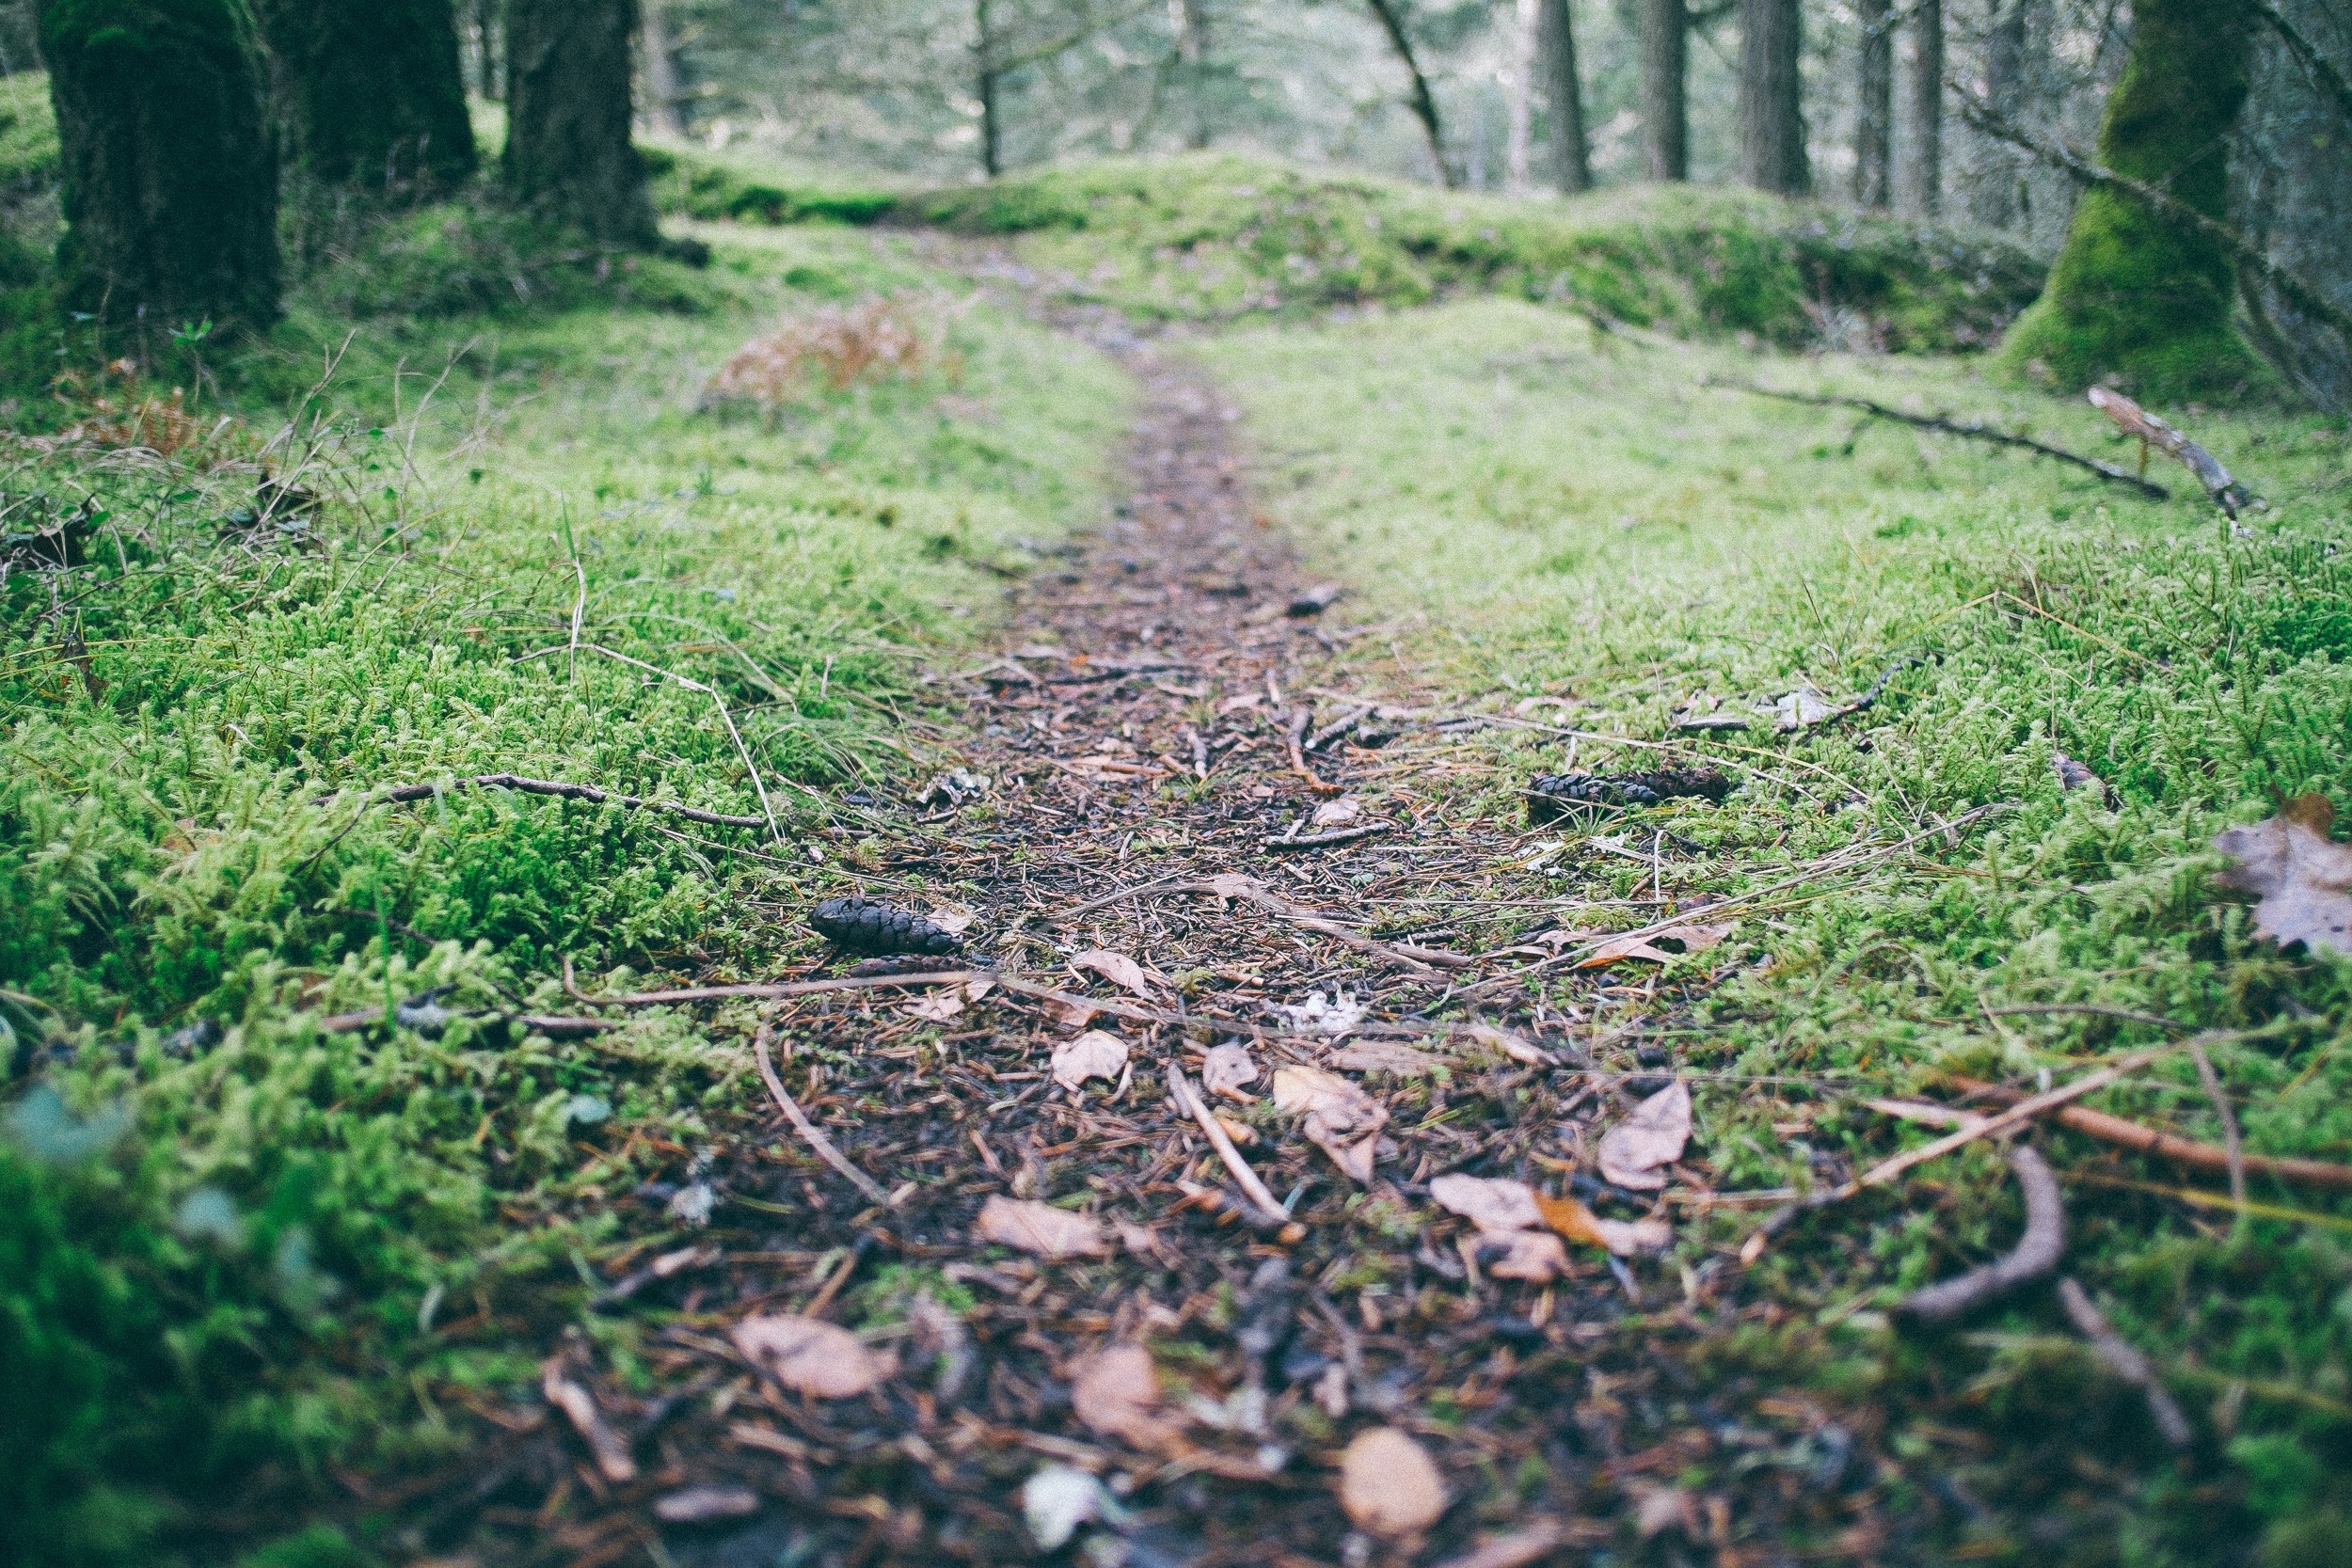
tree, nature, forest, path, pathway, grass, wilderness, plant, trail, leaf, flower, stream, green, autumn, soil, garden, flora, trees, forest floor, woods, shrub, branches, wetland, woodland, habitat, footpath, ecosystem, sticks, hiking trail, rural area, natural environment, woody plant, single trail